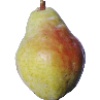
Label: pear_williams